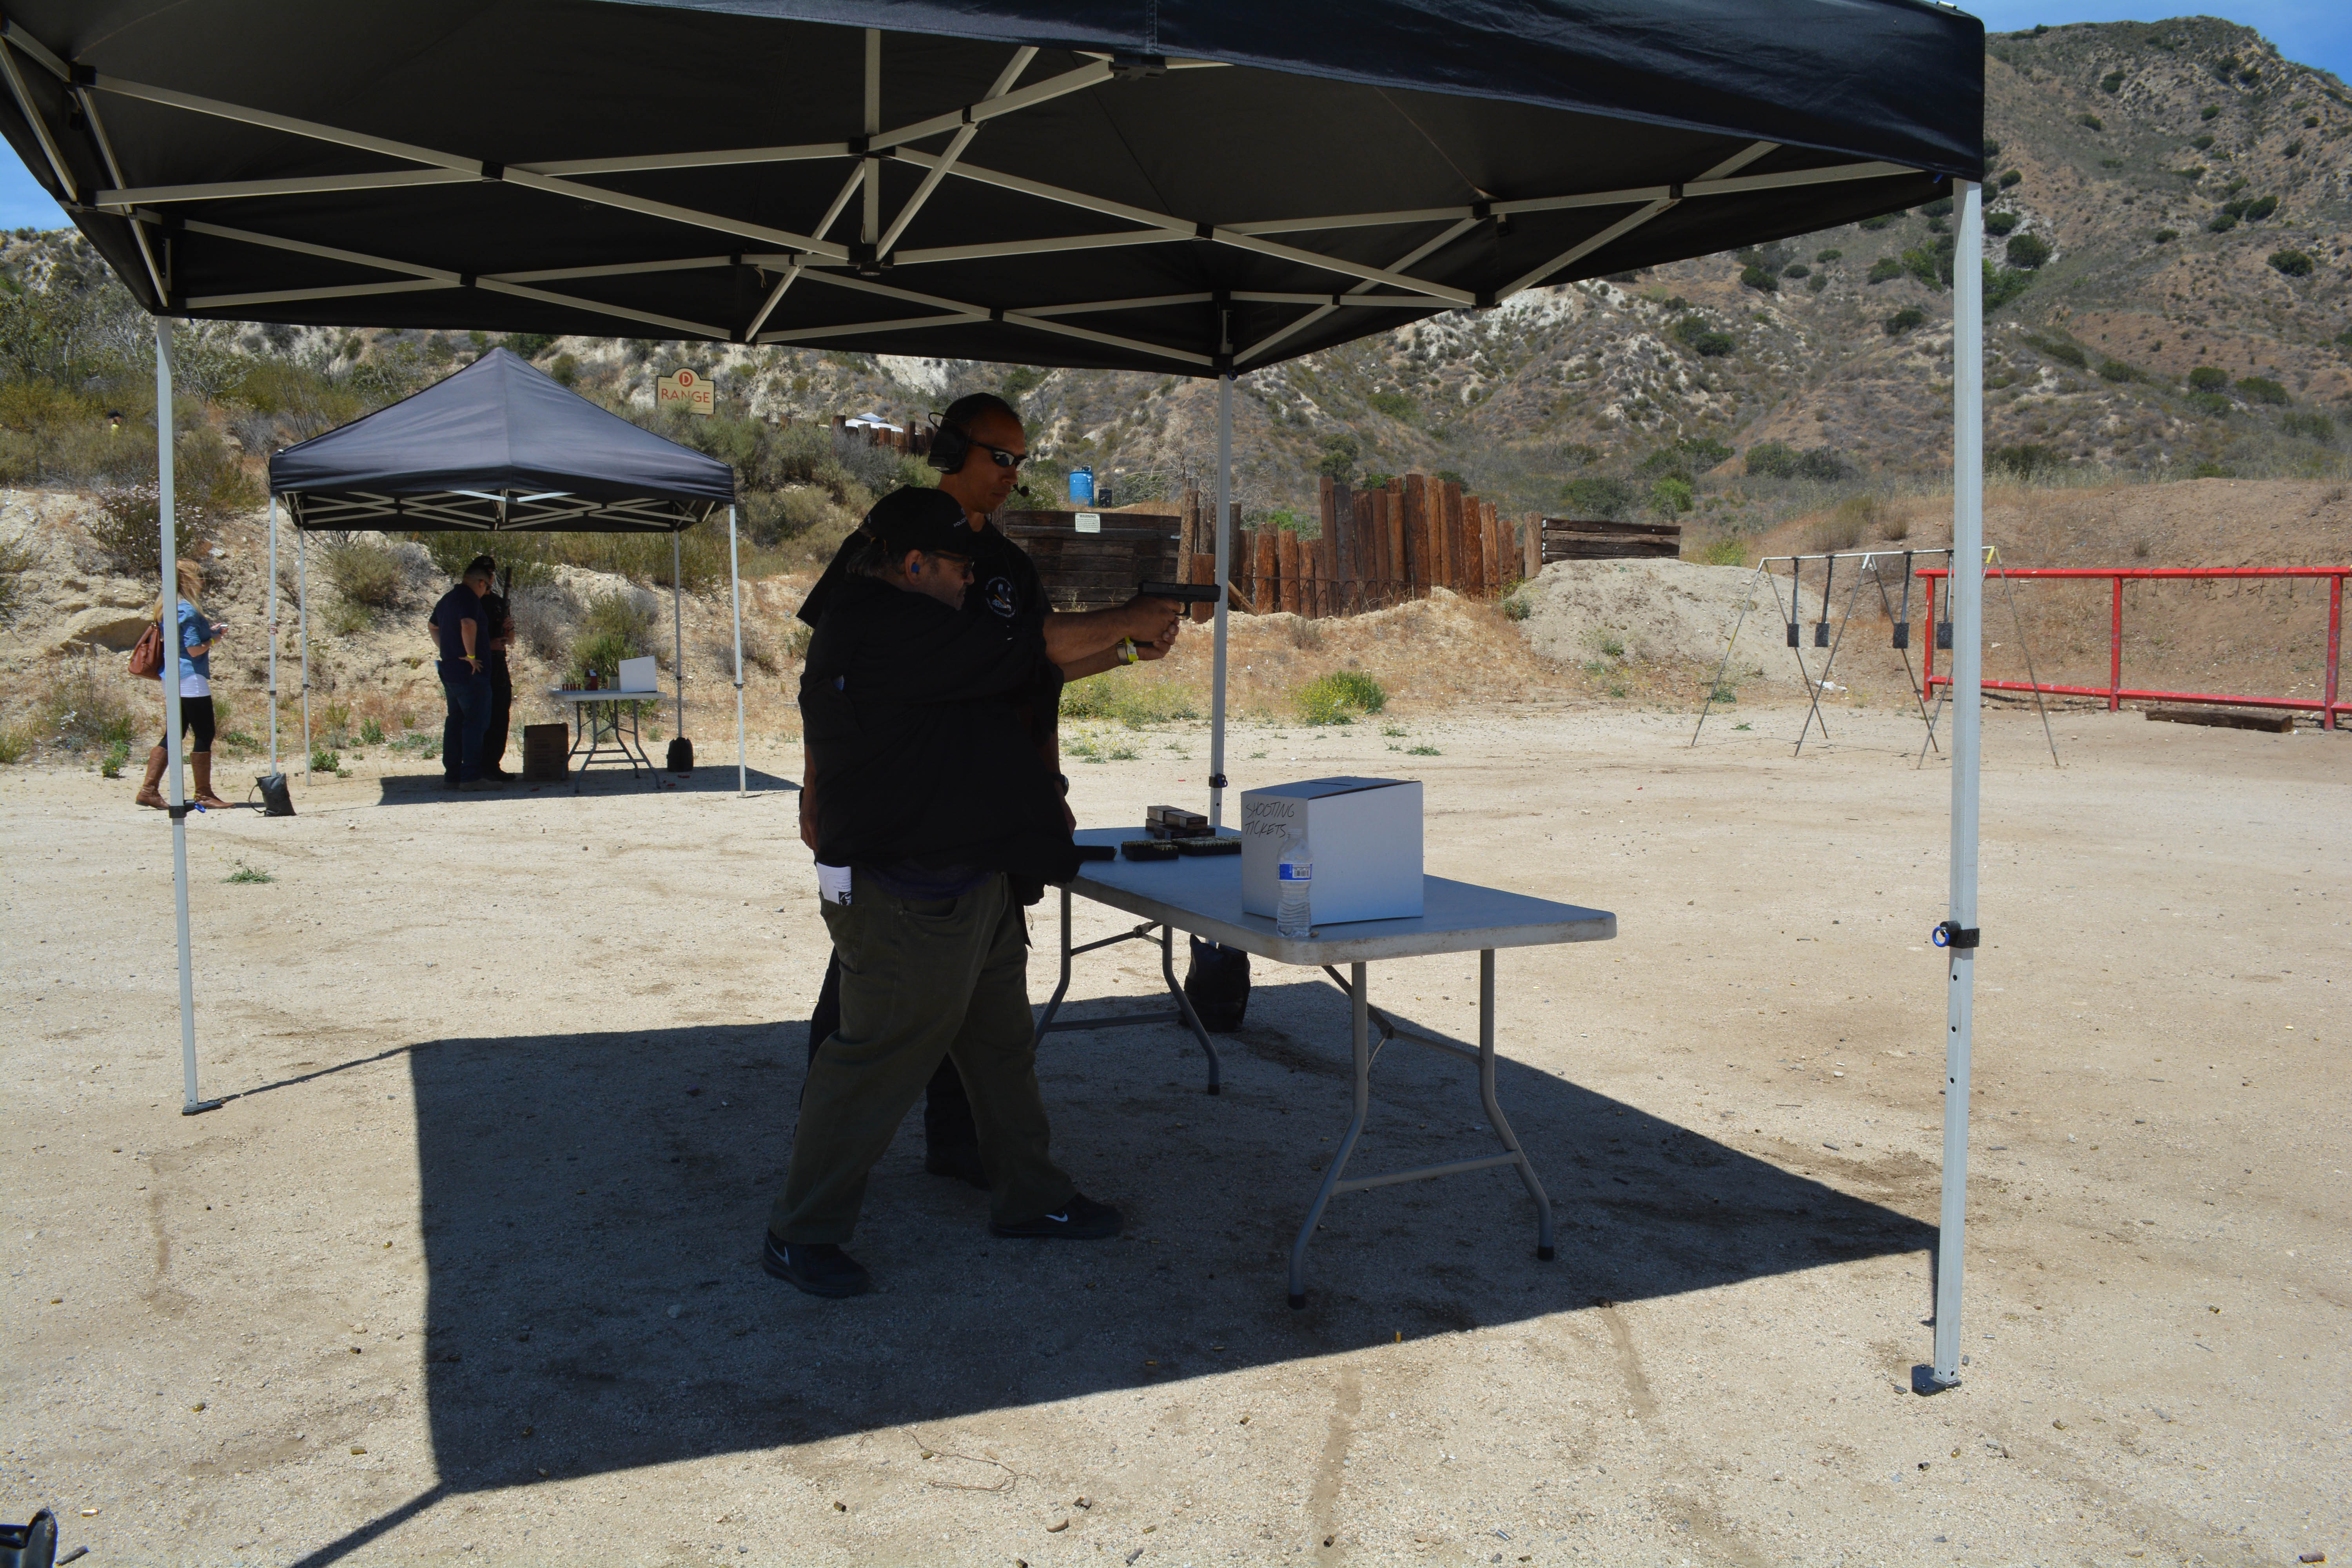
city, umbrella, tent, public space